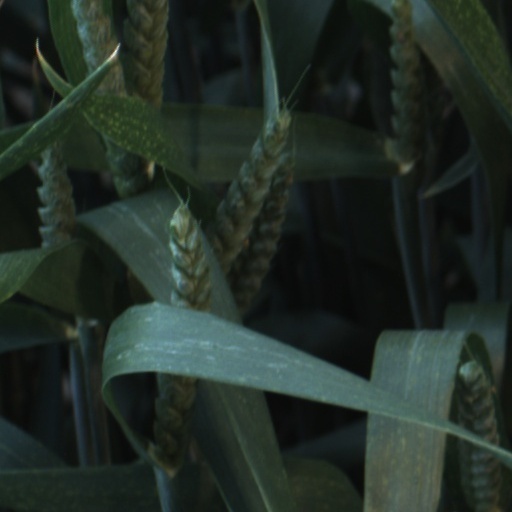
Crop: wheat